Parts washer

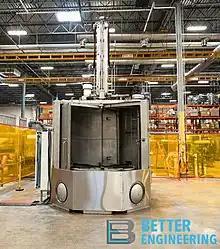
Front-loading heavy-duty turntable parts washer, with various washing capabilities

Beside high mechanical energy, higher cleaning temperatures are one of the most effective methods of improving the cleaning results in a parts washer. In general, a rise doubles the chemical reaction of the detergent. The increased chemical reaction between the greases and oils and the detergent delivers faster cleaning cycles and cleaner parts. Additionally, all greases and oils exhibit a lower viscosity at higher temperatures. Cleaning solution temperatures of and above softens or melts most oils and greases causing them to flow like water so they are easily removed resulting in faster cleaning, better results and cleaner parts. Many parts washers are not capable of maintaining this operating temperature due to the lack of amply heating systems. Additionally, careful design is required of the pumping system so it can pull in and deliver cleaning solution at temperatures that approach boiling in the parts washer. All centrifugal pumps require a net positive suction head (NPSHr) in order to be able to pump solution. As the temperature of the solution approaches the NPSHr, the pump stops pumping because the cleaning solution flashes to steam in the pump intake. Careful design of the pump is required to minimize NPSHr and allow pumping of high temperature cleaning solution.